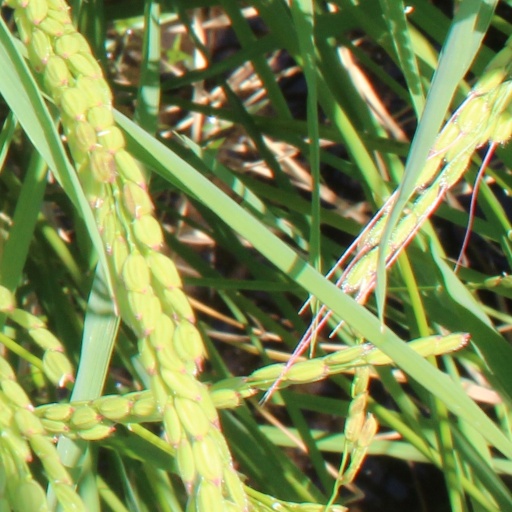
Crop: rice